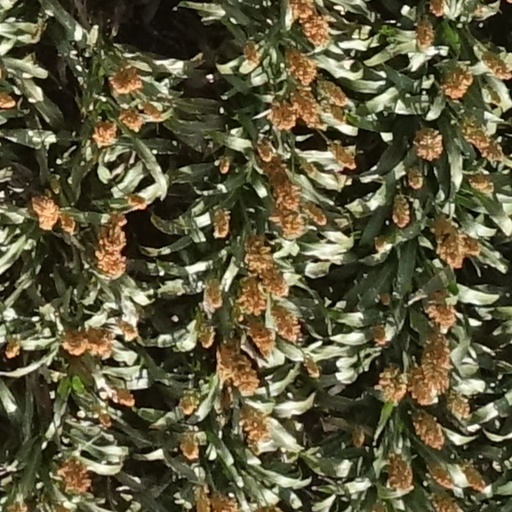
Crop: sorghum